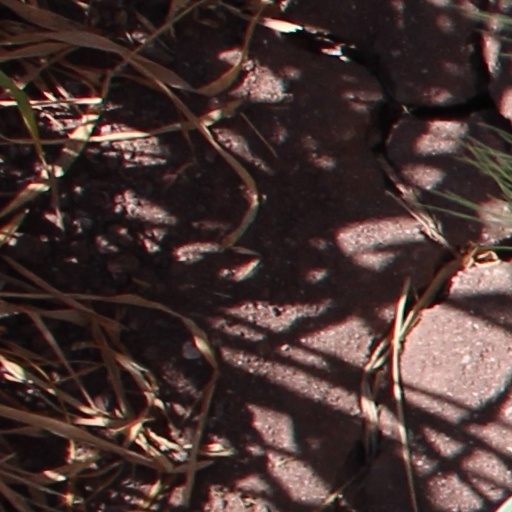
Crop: wheat